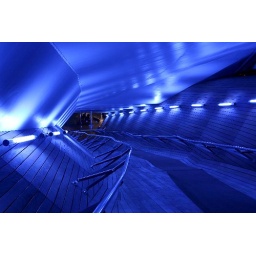
Yokohama (Japan) 2006. Ramp at the Yokohama boat terminal. No Photoshopping, they just got very blue light in there.